Hubert de Burgh, Earl of Kent

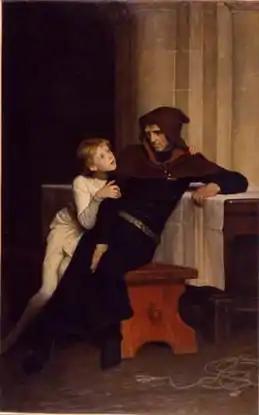

In 1202, de Burgh was sent to France by King John, to assist in the defense of Poitou against King Philip II of France. He was appointed castellan of the great castle of Chinon in Touraine. During this time, he served as guard of the captured Arthur I, Duke of Brittany. After almost all of Poitou had fallen to the French king, de Burgh held the castle for an entire year, until he was captured during the ultimately successful storming of the castle in 1205. He was held captive until 1207, during which time his royal appointments and grants of land passed to other men. Following his return to England, de Burgh did, however, acquire other offices in John's administration. He also acquired lands scattered throughout East Anglia, South-West England, and elsewhere, making him once again an important baron in England.